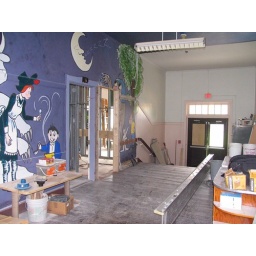
The door to the accesssible bathroom has been cut in and framed.